Universal City, California

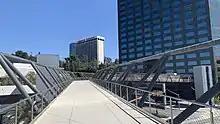
View of 10 Universal City Plaza alongside Universal Sheraton and Universal Hilton

Universal City is an unincorporated area within the San Fernando Valley.